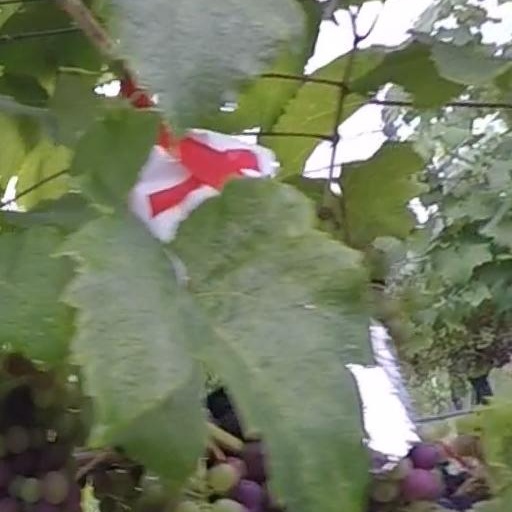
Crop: grape